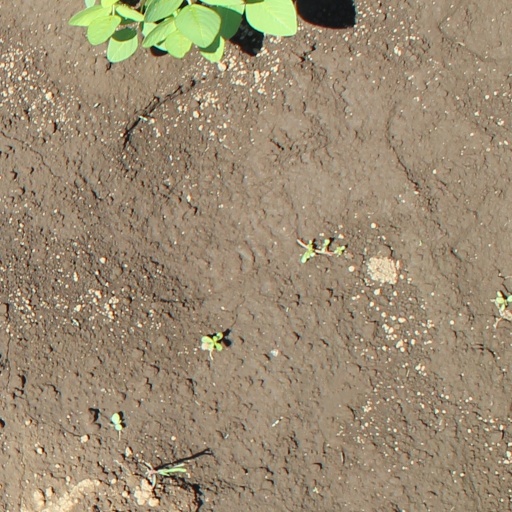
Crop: soybean